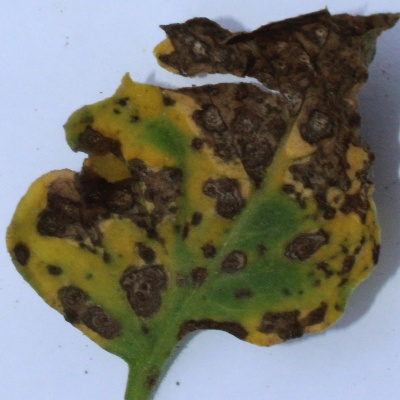
Crop: Tomato
Condition: leaf blight